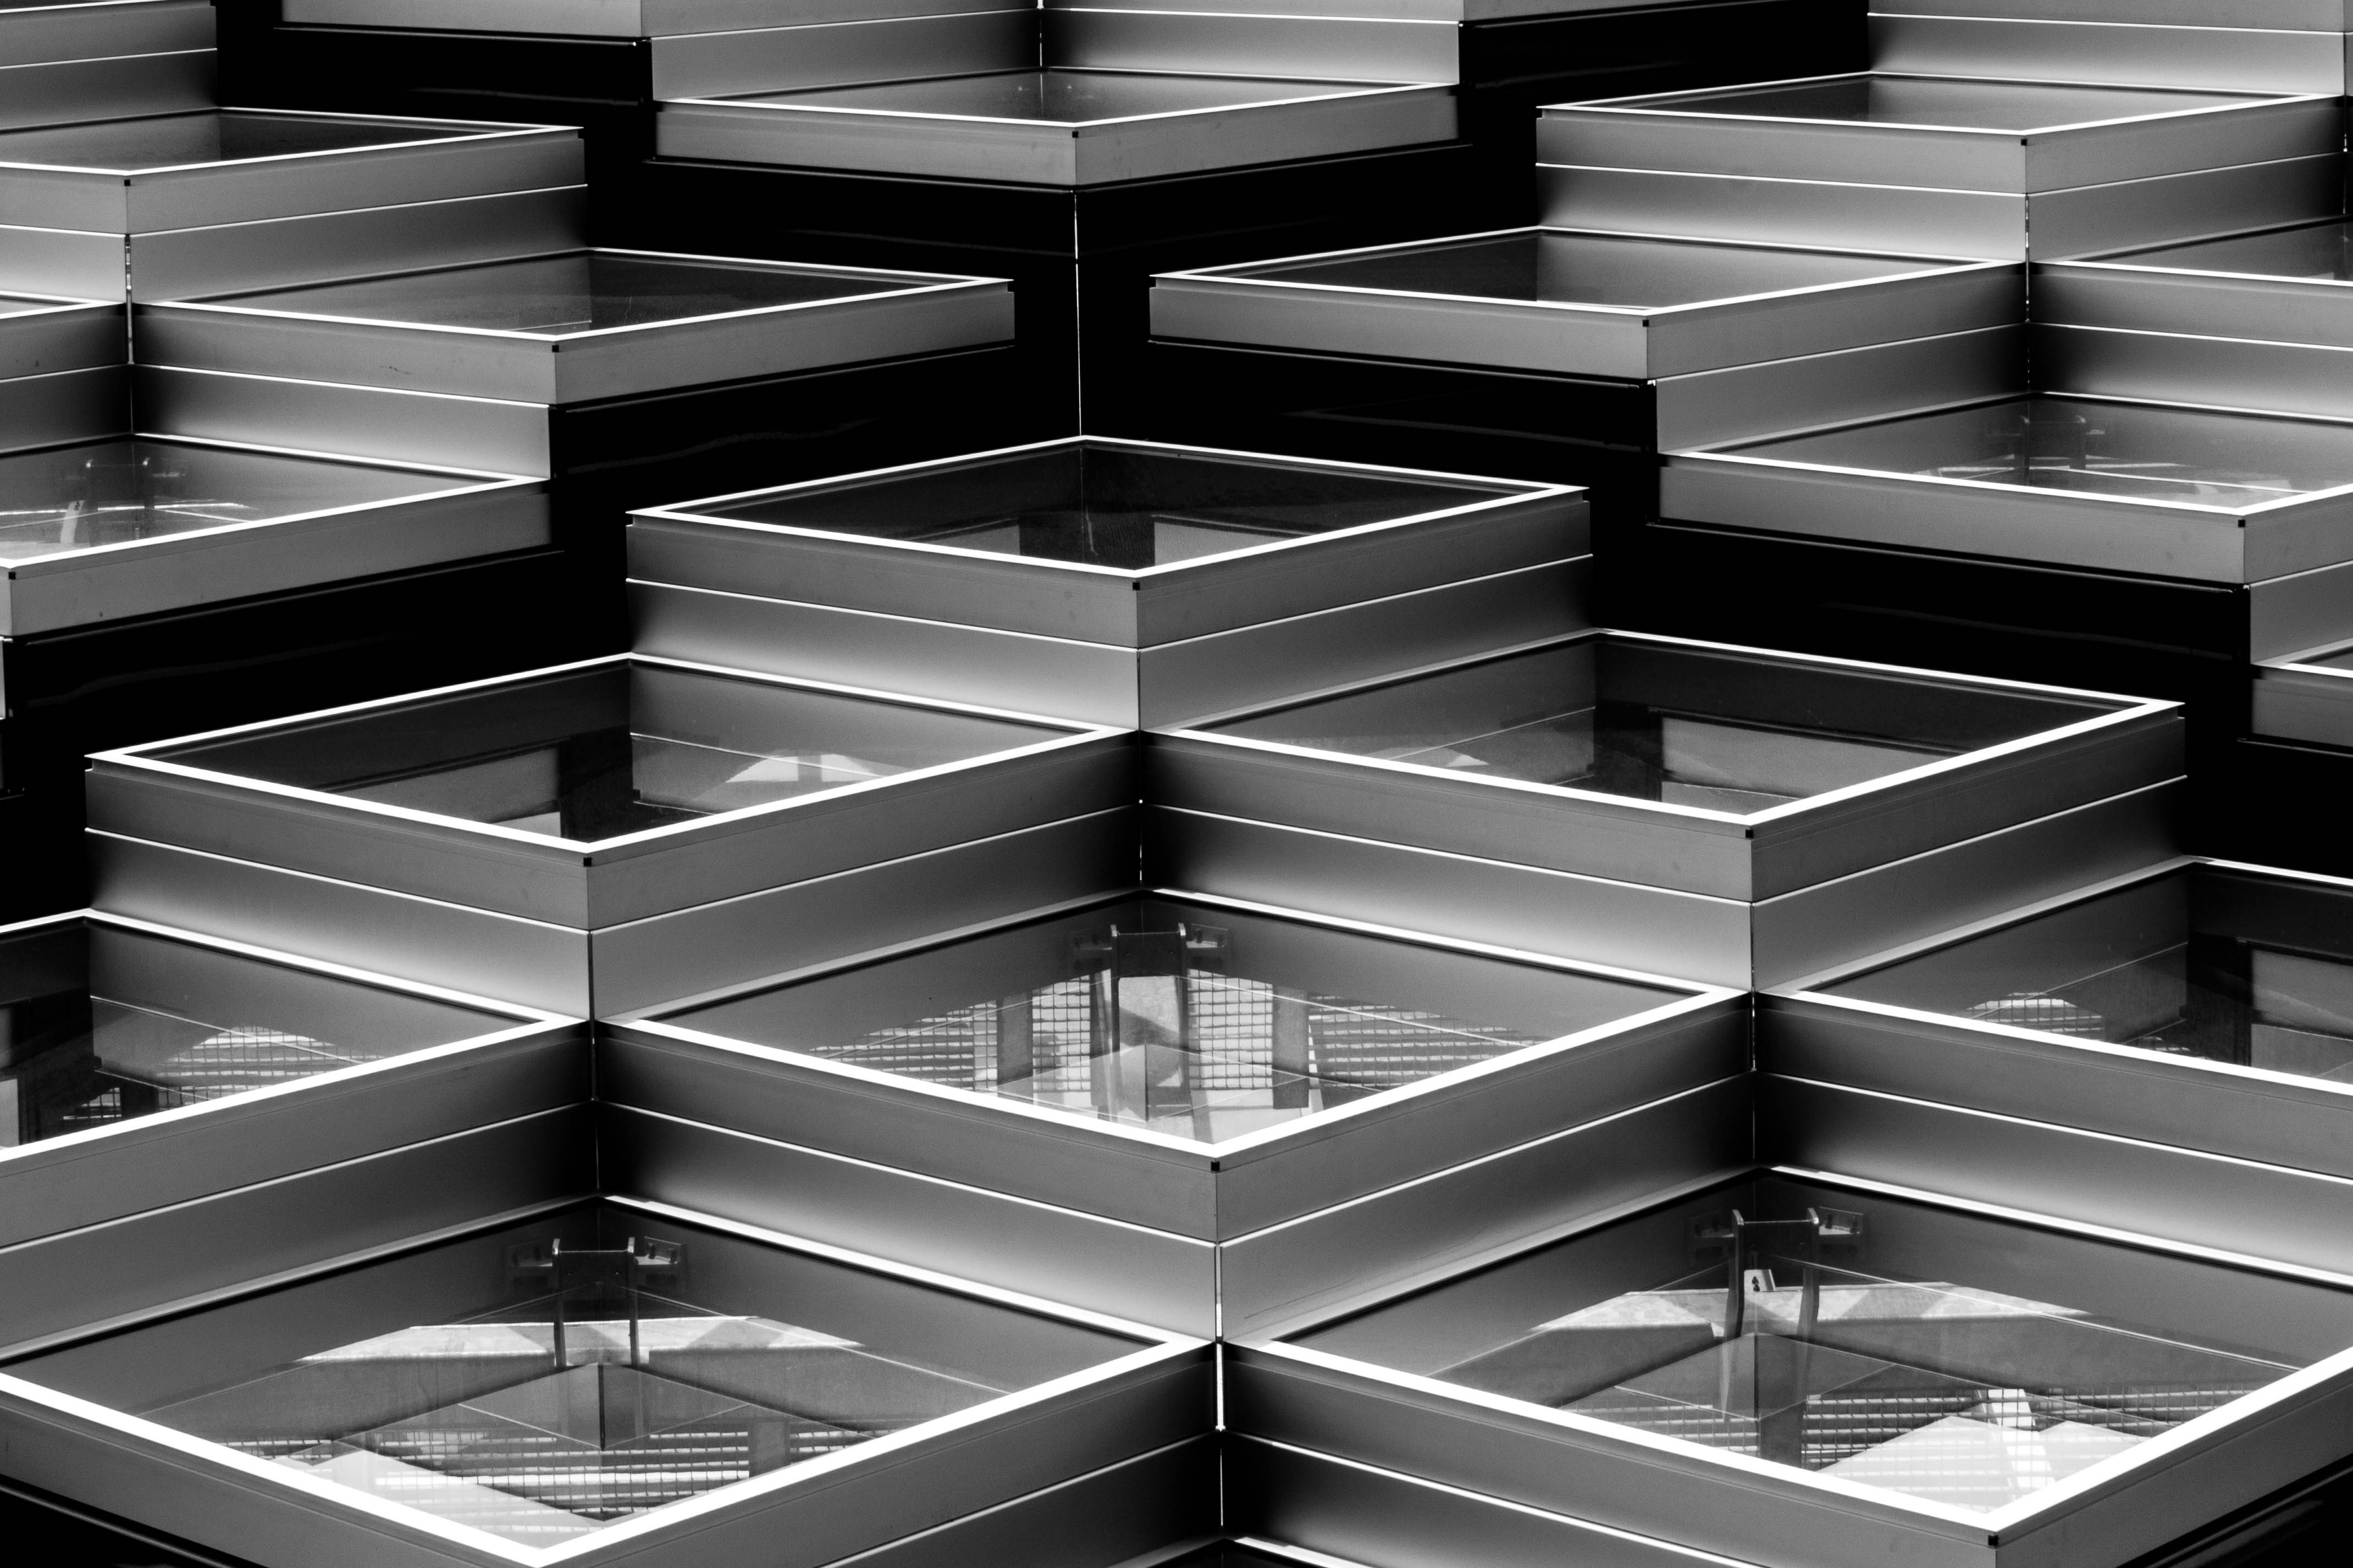
black and white, floor, ceiling, line, black, furniture, monochrome, lighting, design, windows, apartments, symmetry, shape, flooring, eindhoven, noord brabant, daylighting, monochrome photography